Planarian

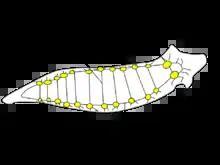

The planarian nervous systems consists of a bilobed shaped cerebral ganglion that is referred to as the planarian brain. Longitudinal ventral nerve chords extend from the brain to the tail. Transverse nerves, commissure, connect the ventral nerve chords forming ladder-like nerve system. The brain has been shown to exhibit spontaneous electrophysiological oscillations, similar to the electroencephalographic (EEG) activity of other animals.